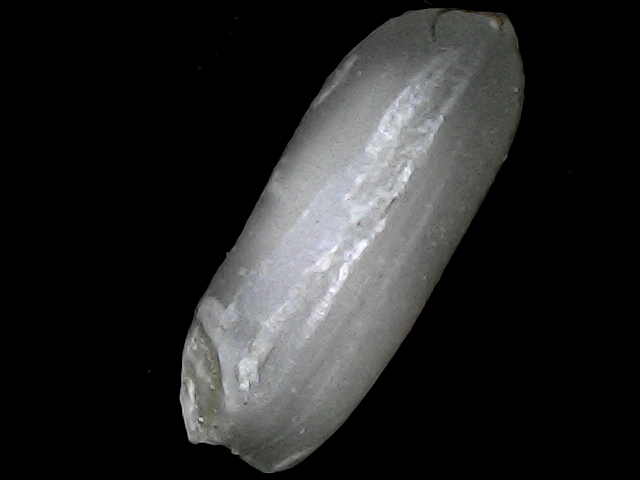
Rice variety: BRRI74